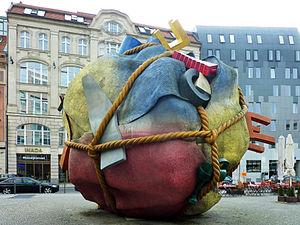
Coosje van Bruggen est une sculptrice et une historienne de l'art néerlandaise.